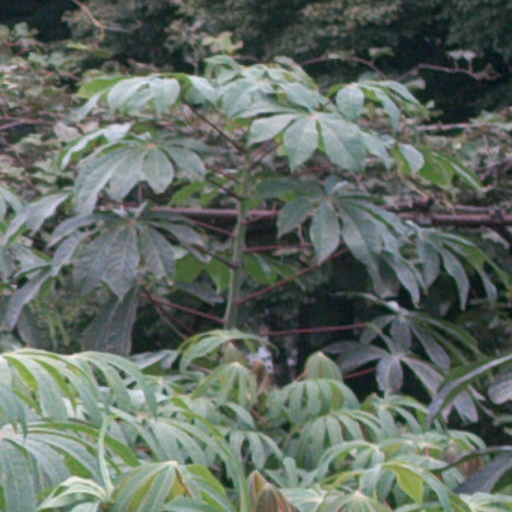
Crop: cassava